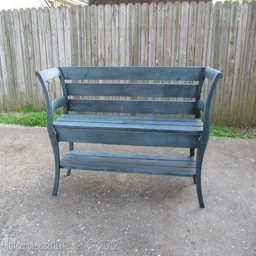
how to build a bench from chairs